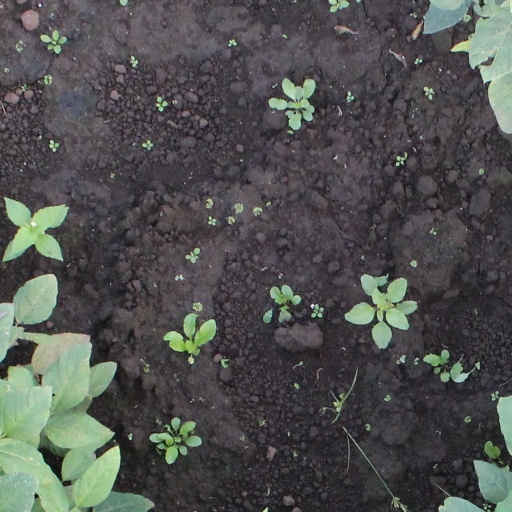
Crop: soybean